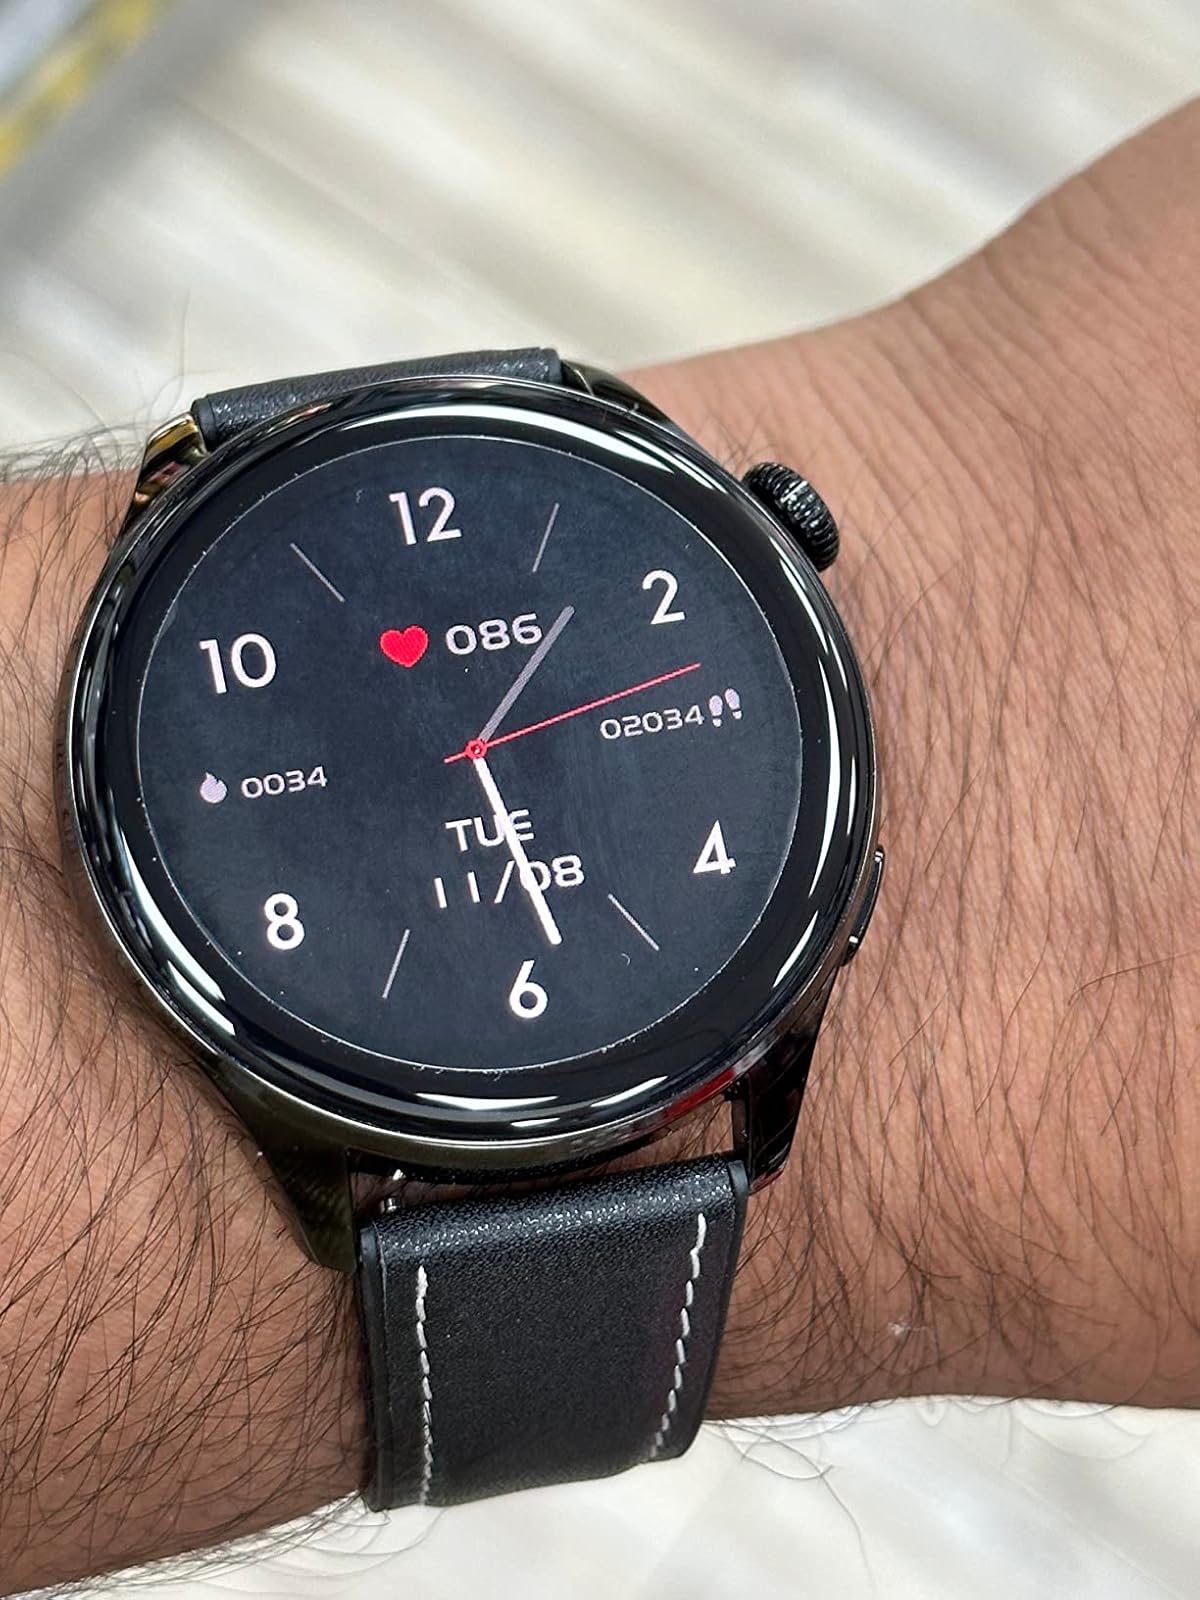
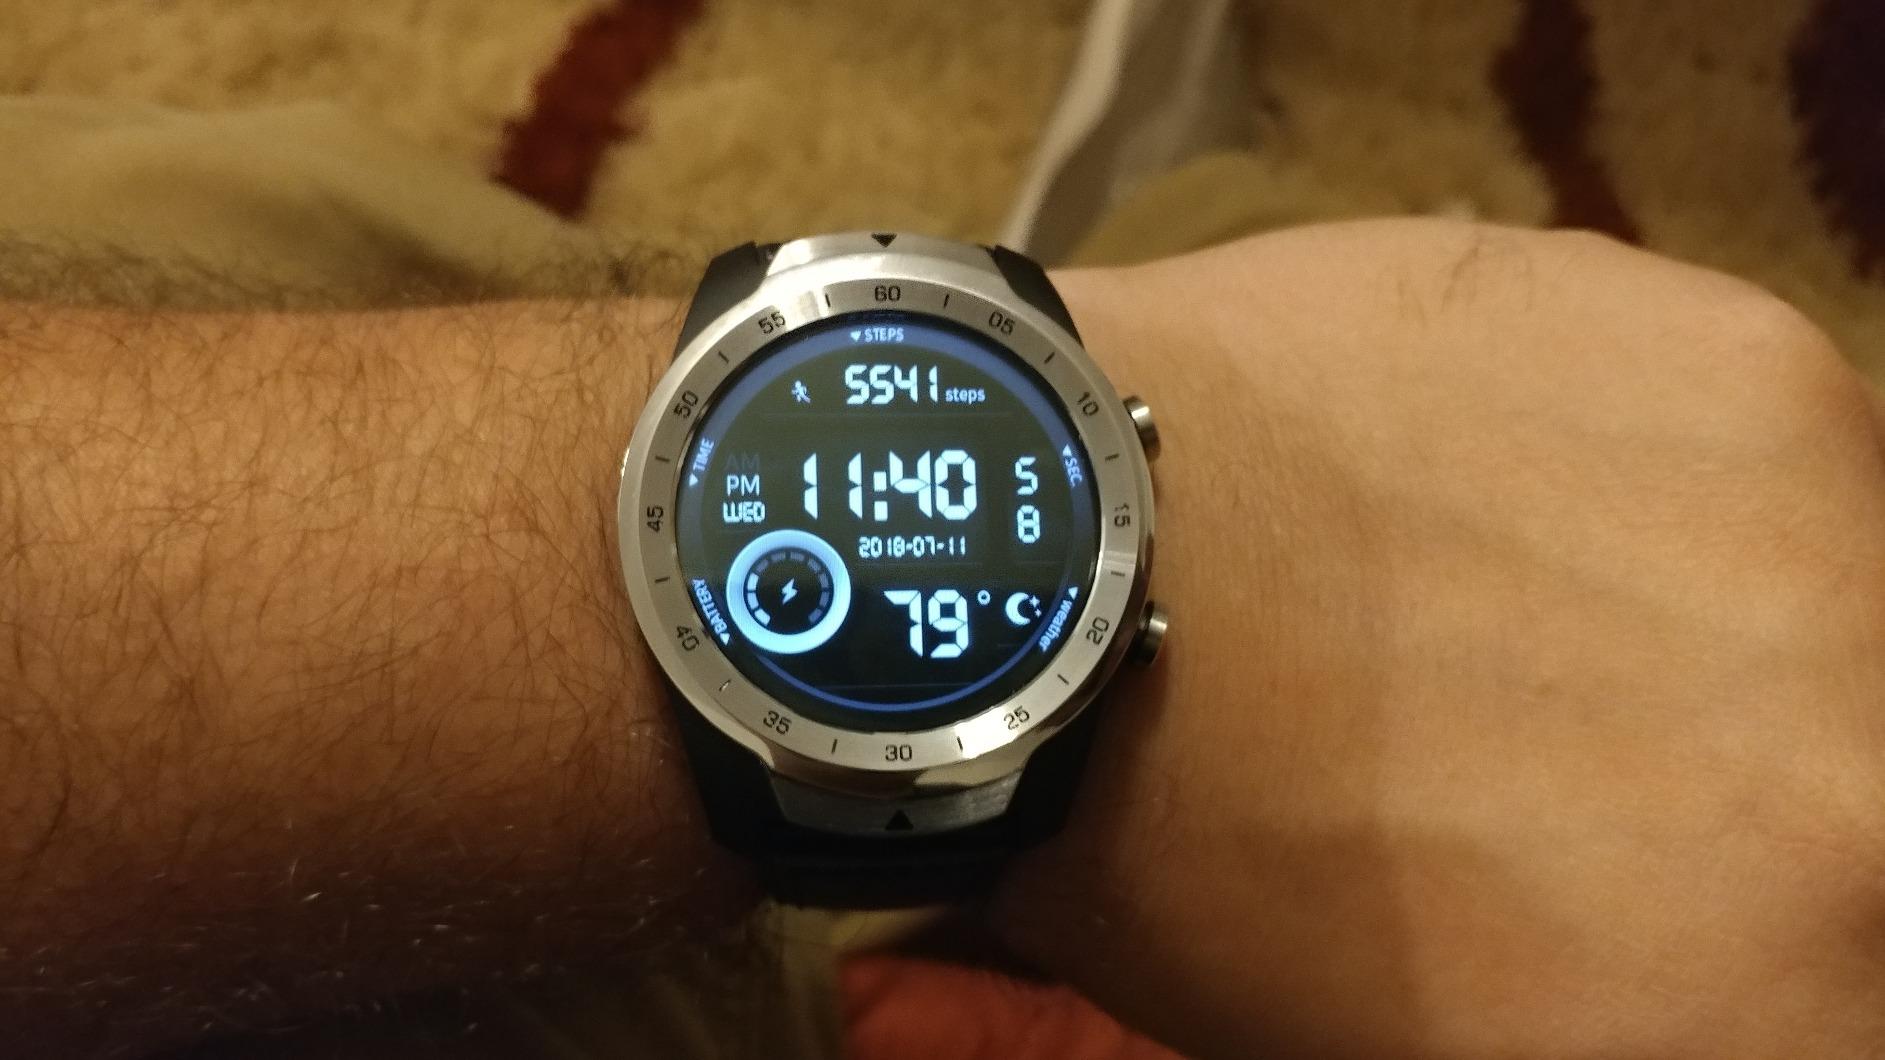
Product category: smartwatch
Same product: no